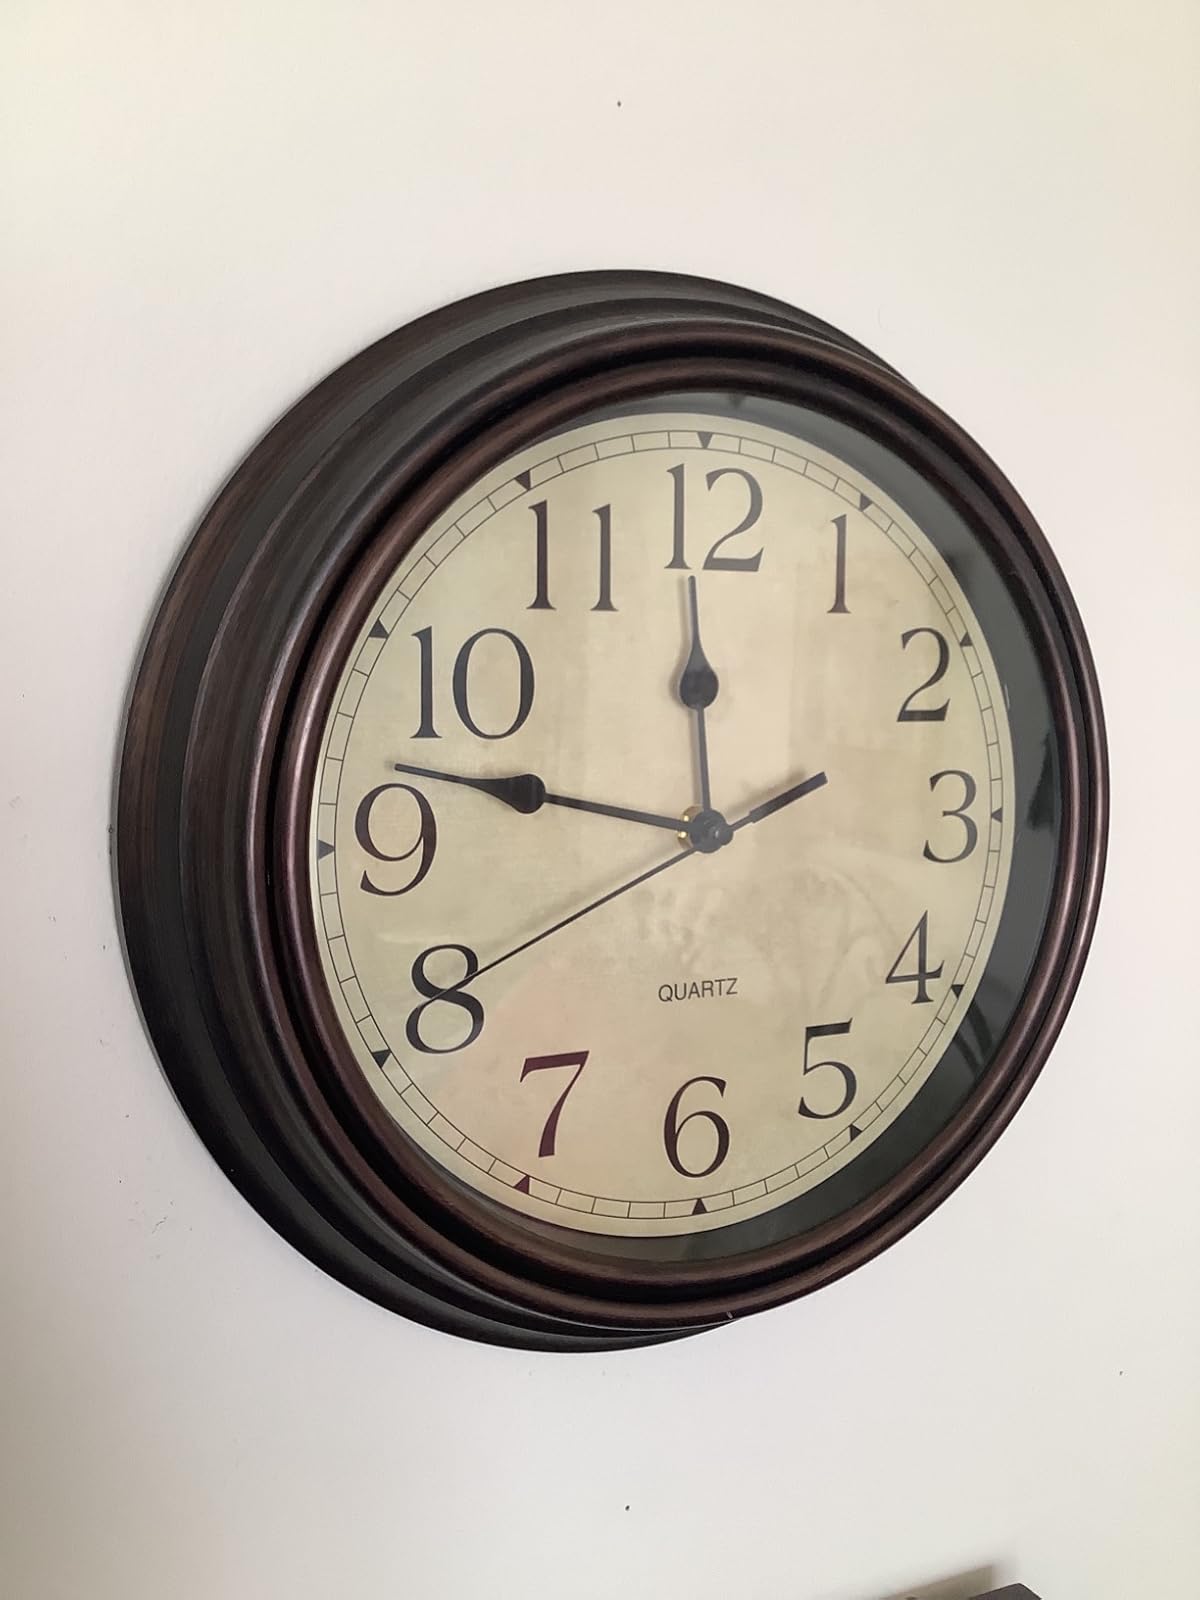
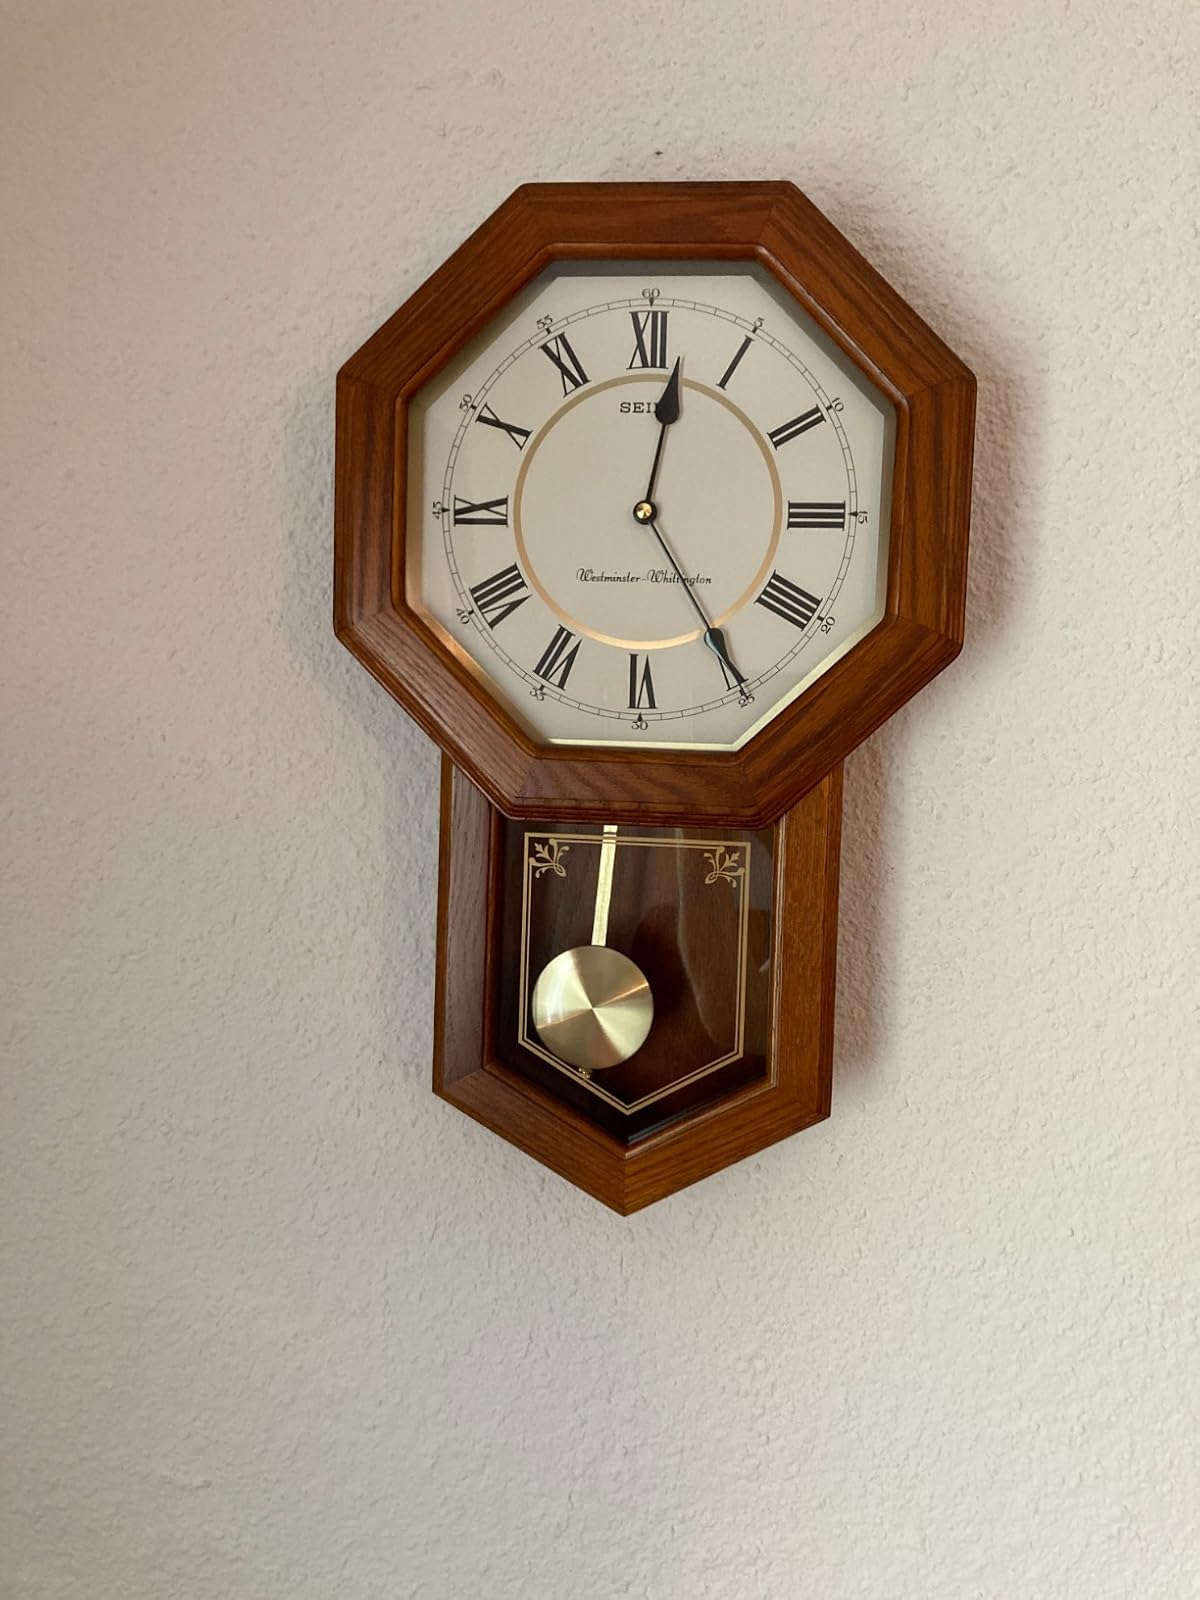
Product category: clock
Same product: no